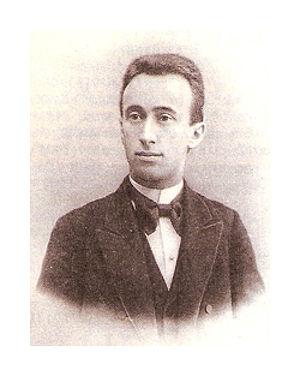
Akim Lvovitch Volynski, né le 3 avril 1861 ou 1863 à Jytomyr et décédé le 6 juillet 1926 à Leningrad, est un critique littéraire russe des XIXᵉ et XXᵉ siècles, historien d'art, chorégraphe.
Liza Khokhlakova est un personnage du roman Les Frères Karamazov de l'écrivain russe Fiodor Dostoïevski. C'est une jeune fille souffrant de paraplégie des jambes depuis l'âge de 14 ans. Sa mère, Catherina Khokhlakova, est propriétaire foncier.